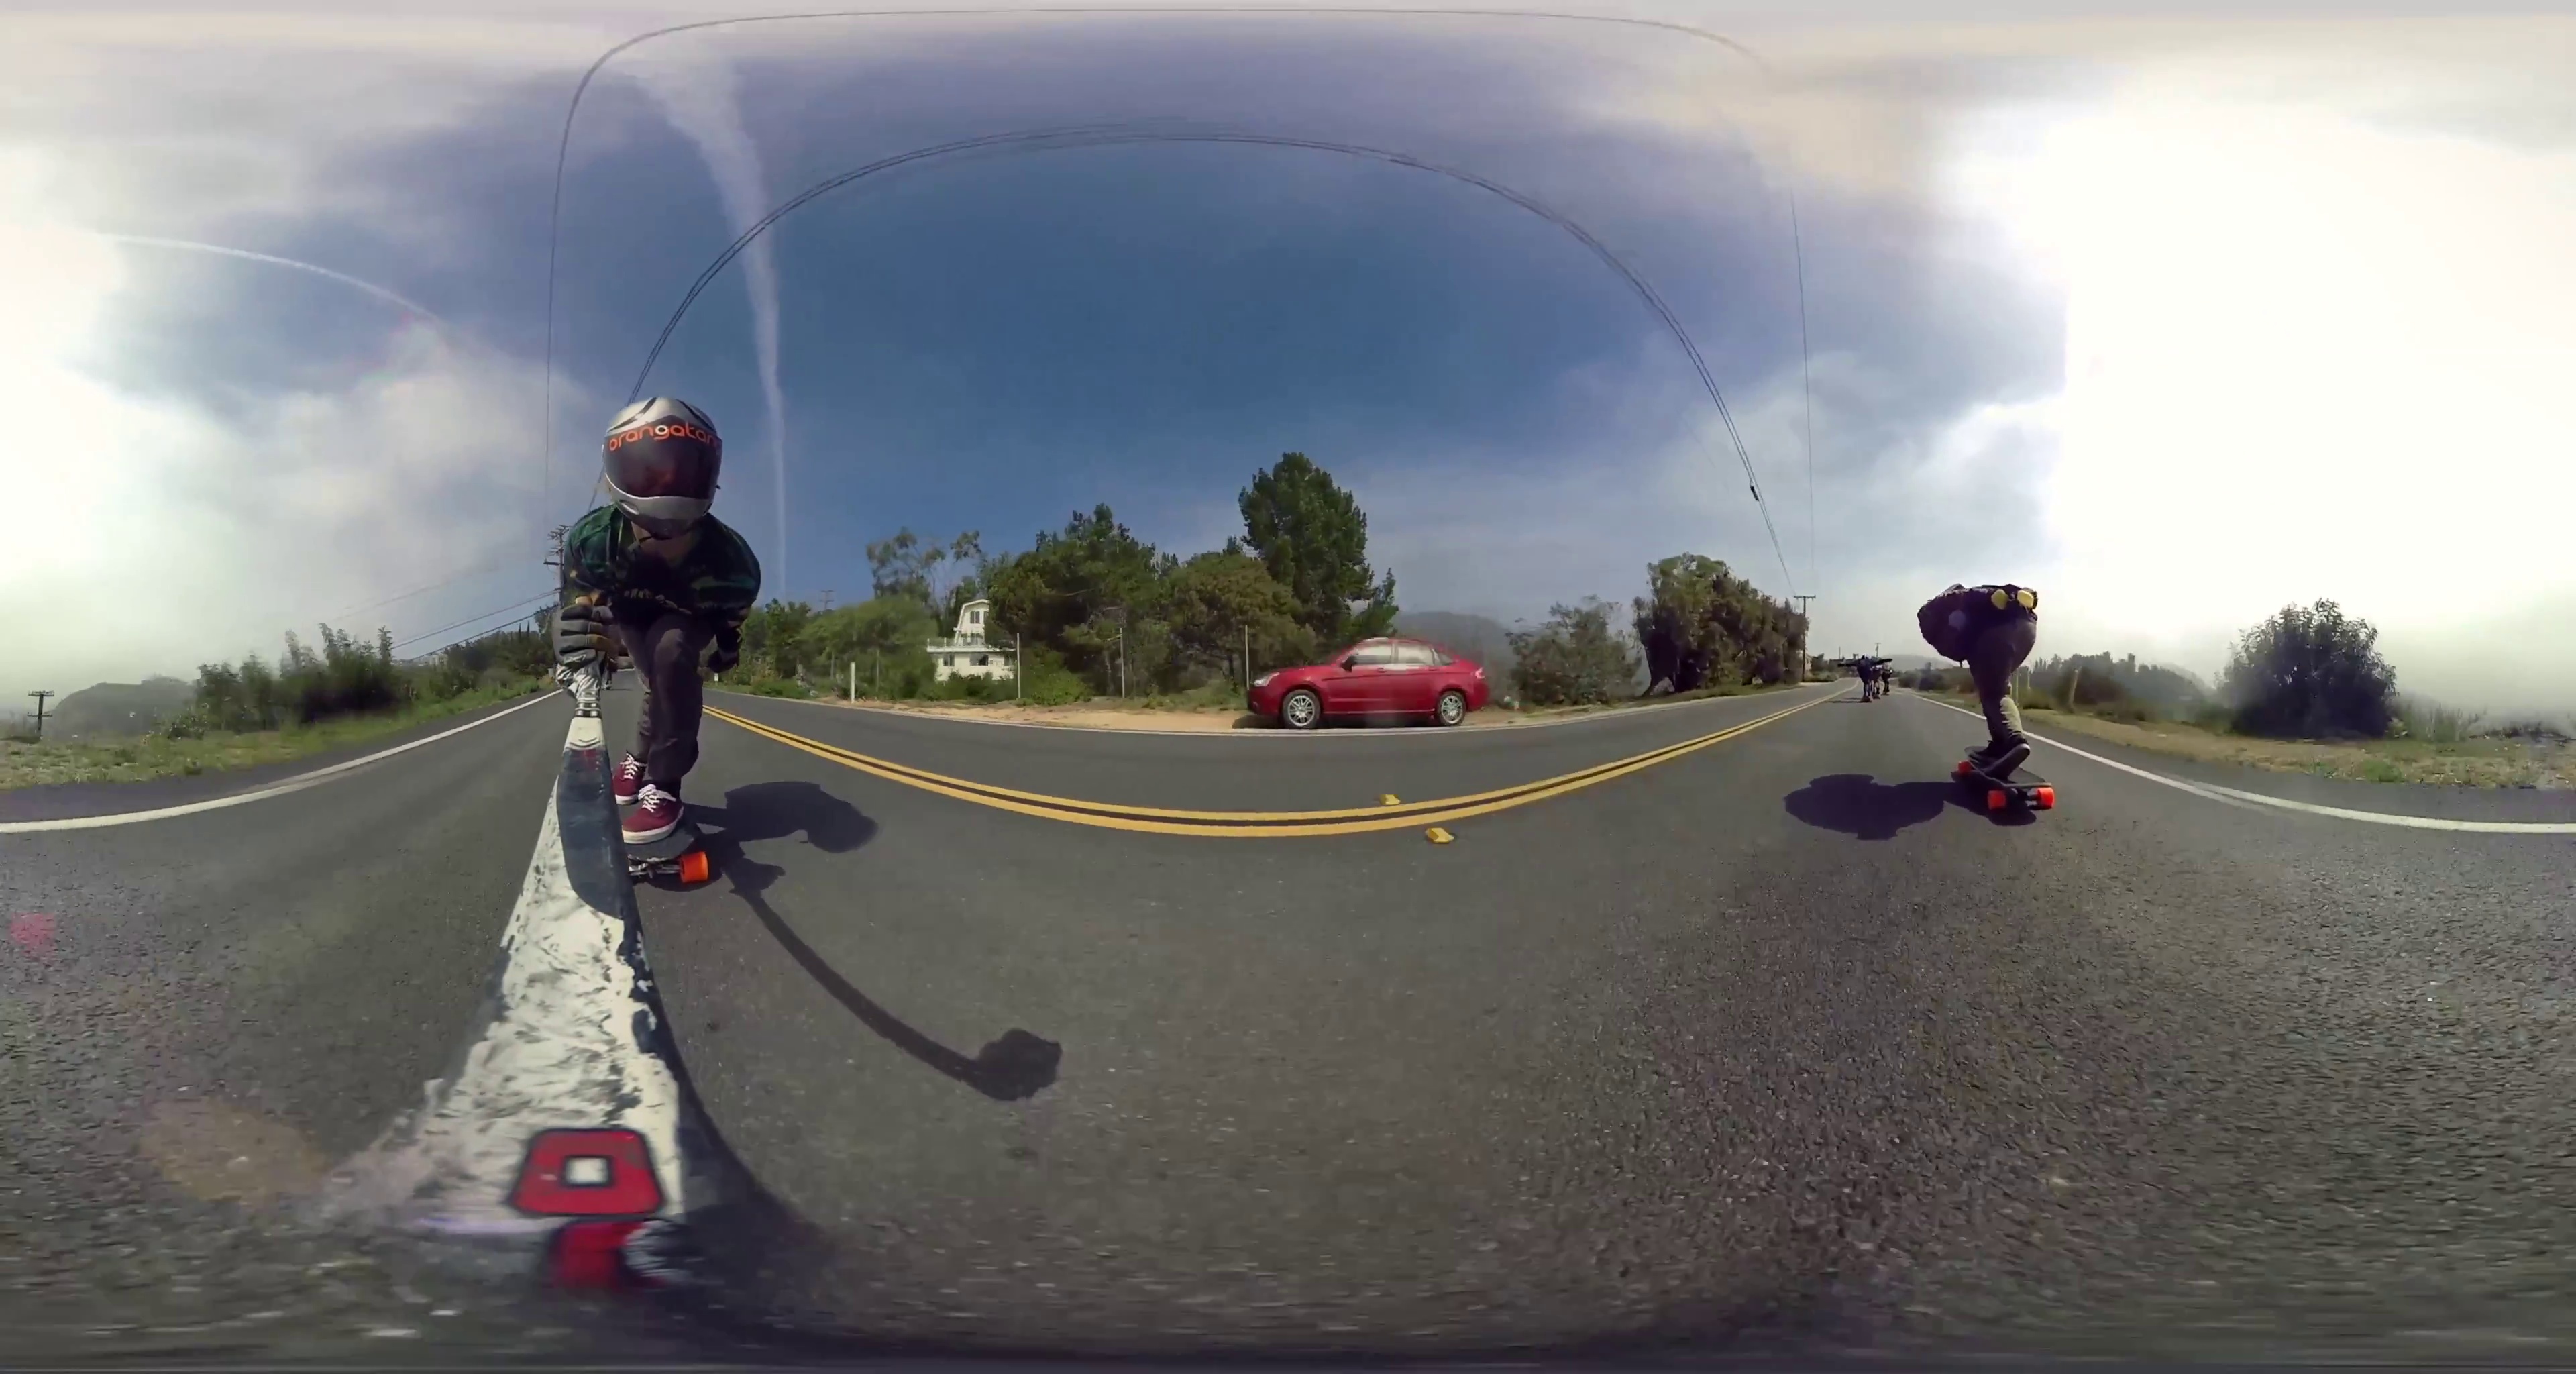
Referred object: Red car parked by the roadside

Referred object: the red car

Referred object: the skateboarder opposite the red car